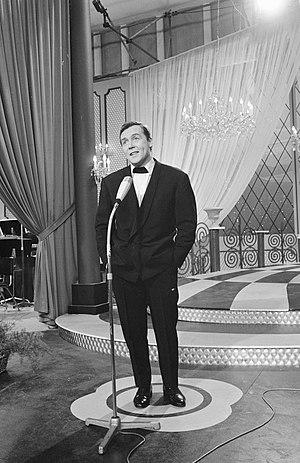
Fonds d'archives nationales des Pays Bas, libre de droits. Nationaal Archief, CC-BY-SA. Agence Anefo. Dutch National Archives, The Hague, Fotocollectie Algemeen Nederlands Persbureau. http://www.gahetna.nl/en/about-us/open-data
Monaco a participé au Concours Eurovision de la chanson 1962, alors appelé le « Grand prix Eurovision de la chanson européenne 1962 », à Luxembourg-Ville, au grand-duché du Luxembourg. C'est la 4ᵉ participation de Monaco au Concours Eurovision de la chanson.
Monaco a participé au Concours Eurovision de la chanson, de sa quatrième édition, en 1959, jusqu’à sa vingt-quatrième édition, en 1979 ; puis de sa quarante-neuvième édition, en 2004, à sa cinquante-et-unième édition, en 2006. Le pays a remporté la victoire à une reprise, en 1971.
Âge tendre, la tournée des Idoles, souvent appelée Âge tendre et anciennement Âge tendre et têtes de bois, est une tournée musicale d'artistes de variétés ayant débuté leur carrière dans les années 1960 et 1970.